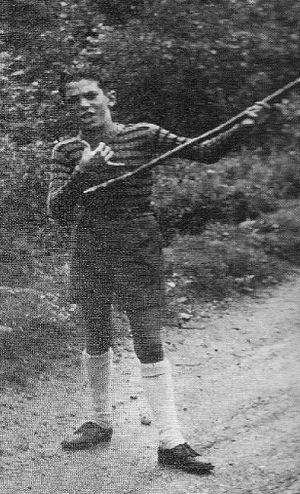
Sergio Franchi, de son vrai nom Sergio Galli, était un ténor et acteur italien, naturalisé américain.